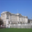
Label: castle